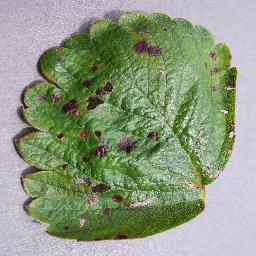
Label: Strawberry___Leaf_scorch